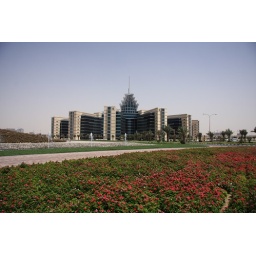
An amazing building in Silicon Oasis area in Dubai. It's surrounded by flowers and Palm trees.